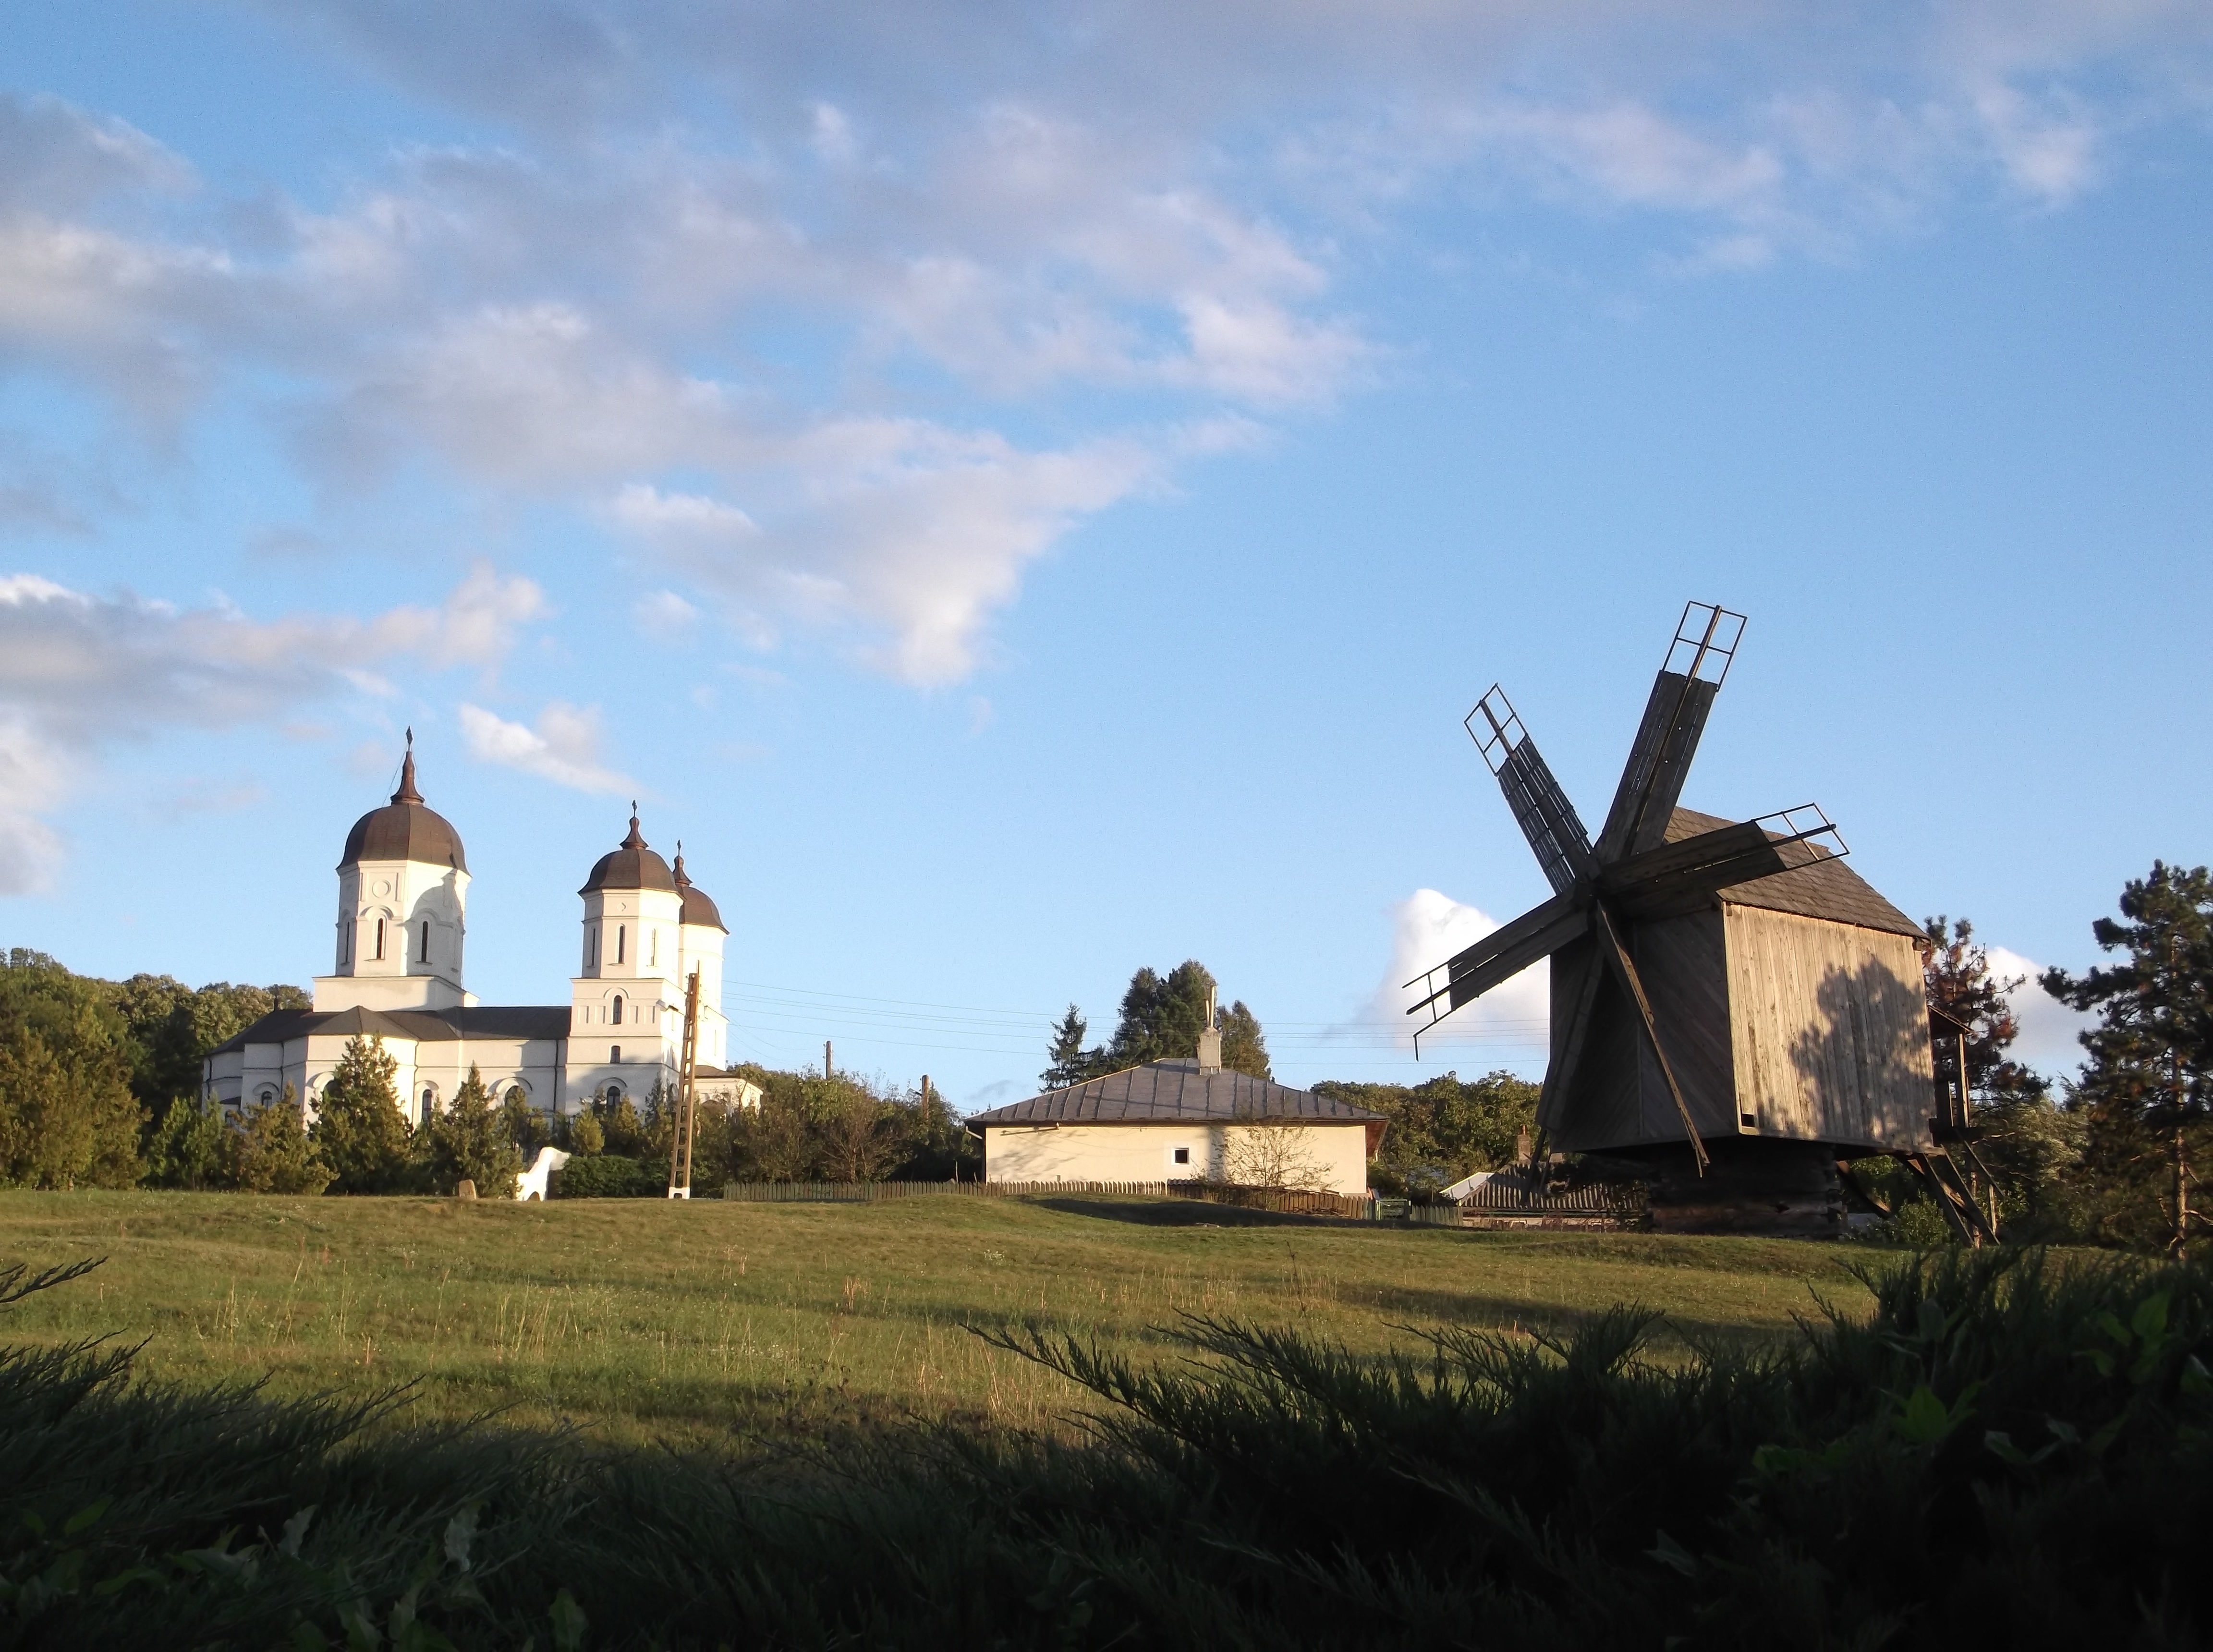
hand, man, book, open, people, windmill, building, reading, male, tower, religion, human, church, chapel, cross, black, christian, holding, praying, bible, pray, robe, caucasian, religious, catholic, men, mill, faith, prayer, christianity, worship, holy, studying, learning, god, priest, mo, spirituality, catholicism, rural area, pastor, minister, preacher, preaching, church people